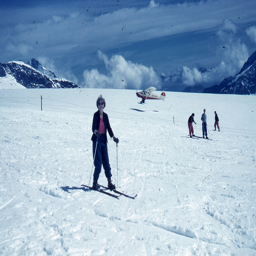
A woman on skis on a slope with a plane flying by in the background.
A woman is on snow skis on top of a mountain.
A woman riding skis on top of a snow covered slope.
A picture of something and it appears like sustenance.

A woman on skis in the snow near mountains.